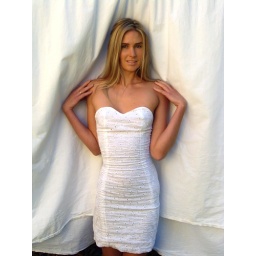
sunkissed fitted dress in white broderie